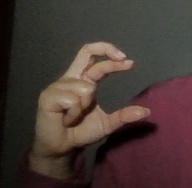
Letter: thal